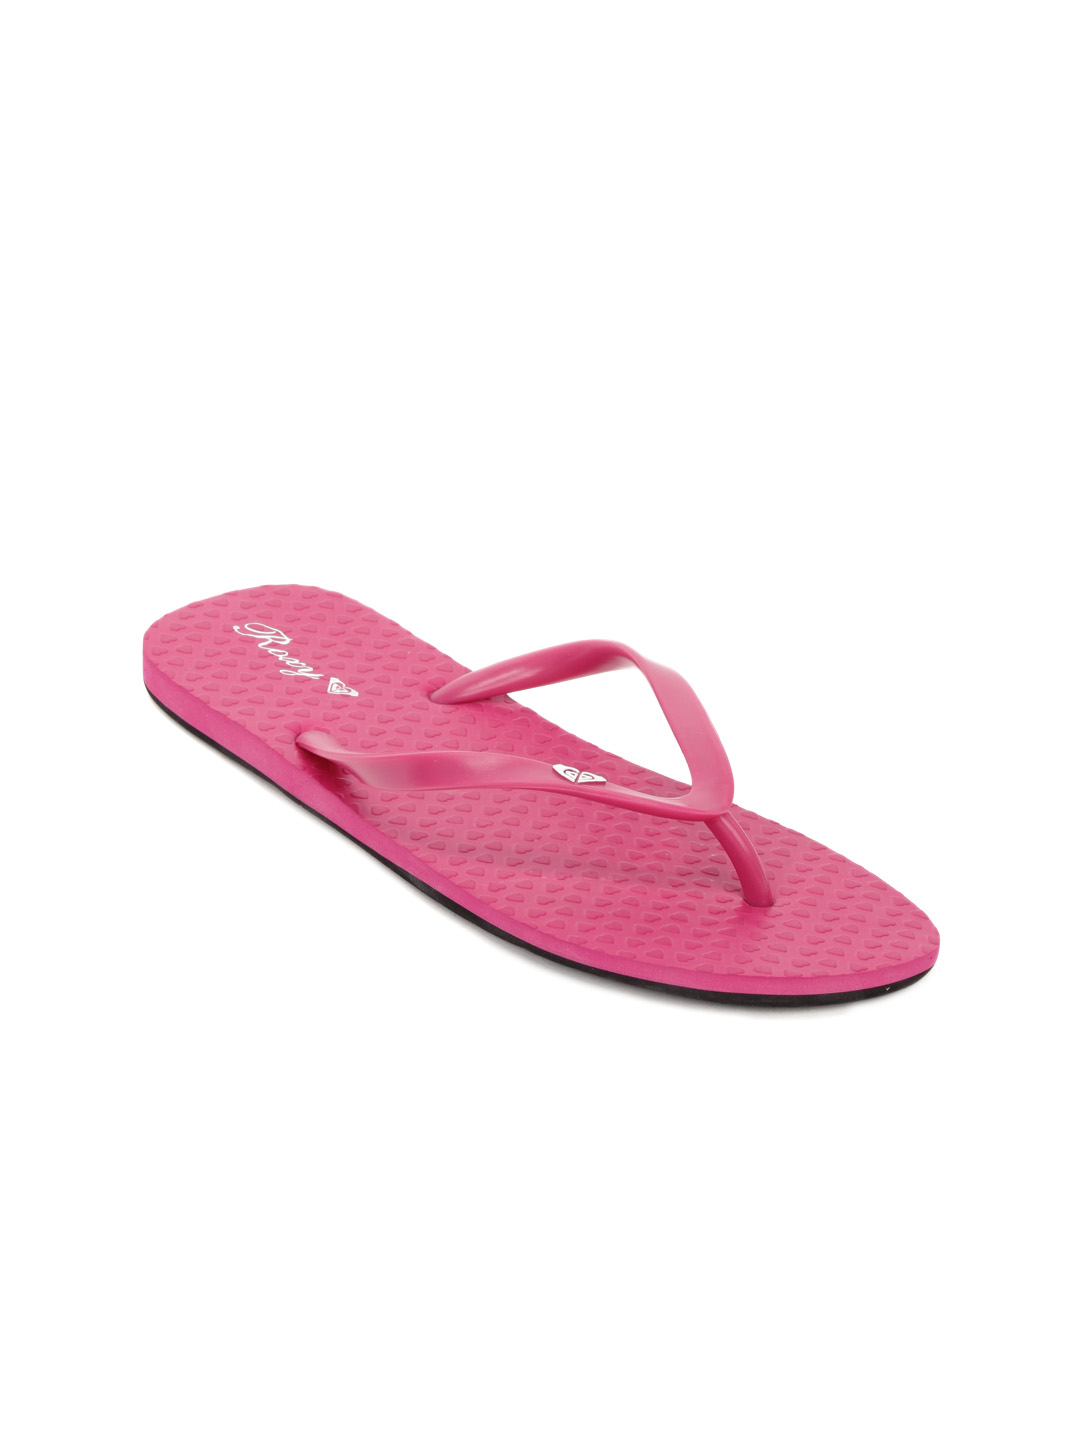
Roxy Women Pink Flip Flops
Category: Footwear / Flip Flops / Flip Flops
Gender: Women
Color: Pink
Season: Winter 2012
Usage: Casual